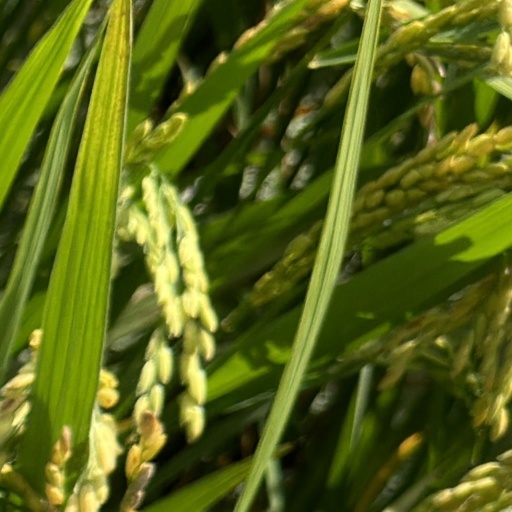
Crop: rice